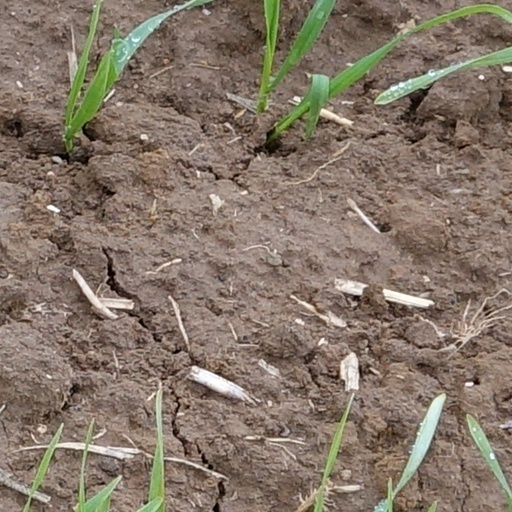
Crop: wheat